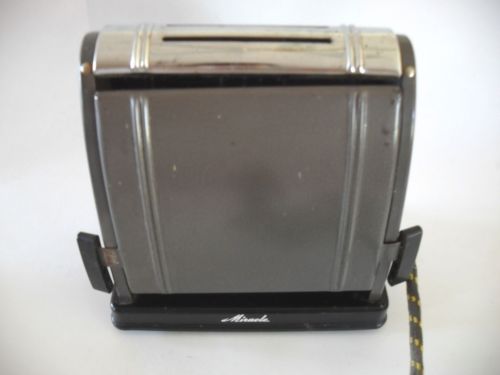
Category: toaster